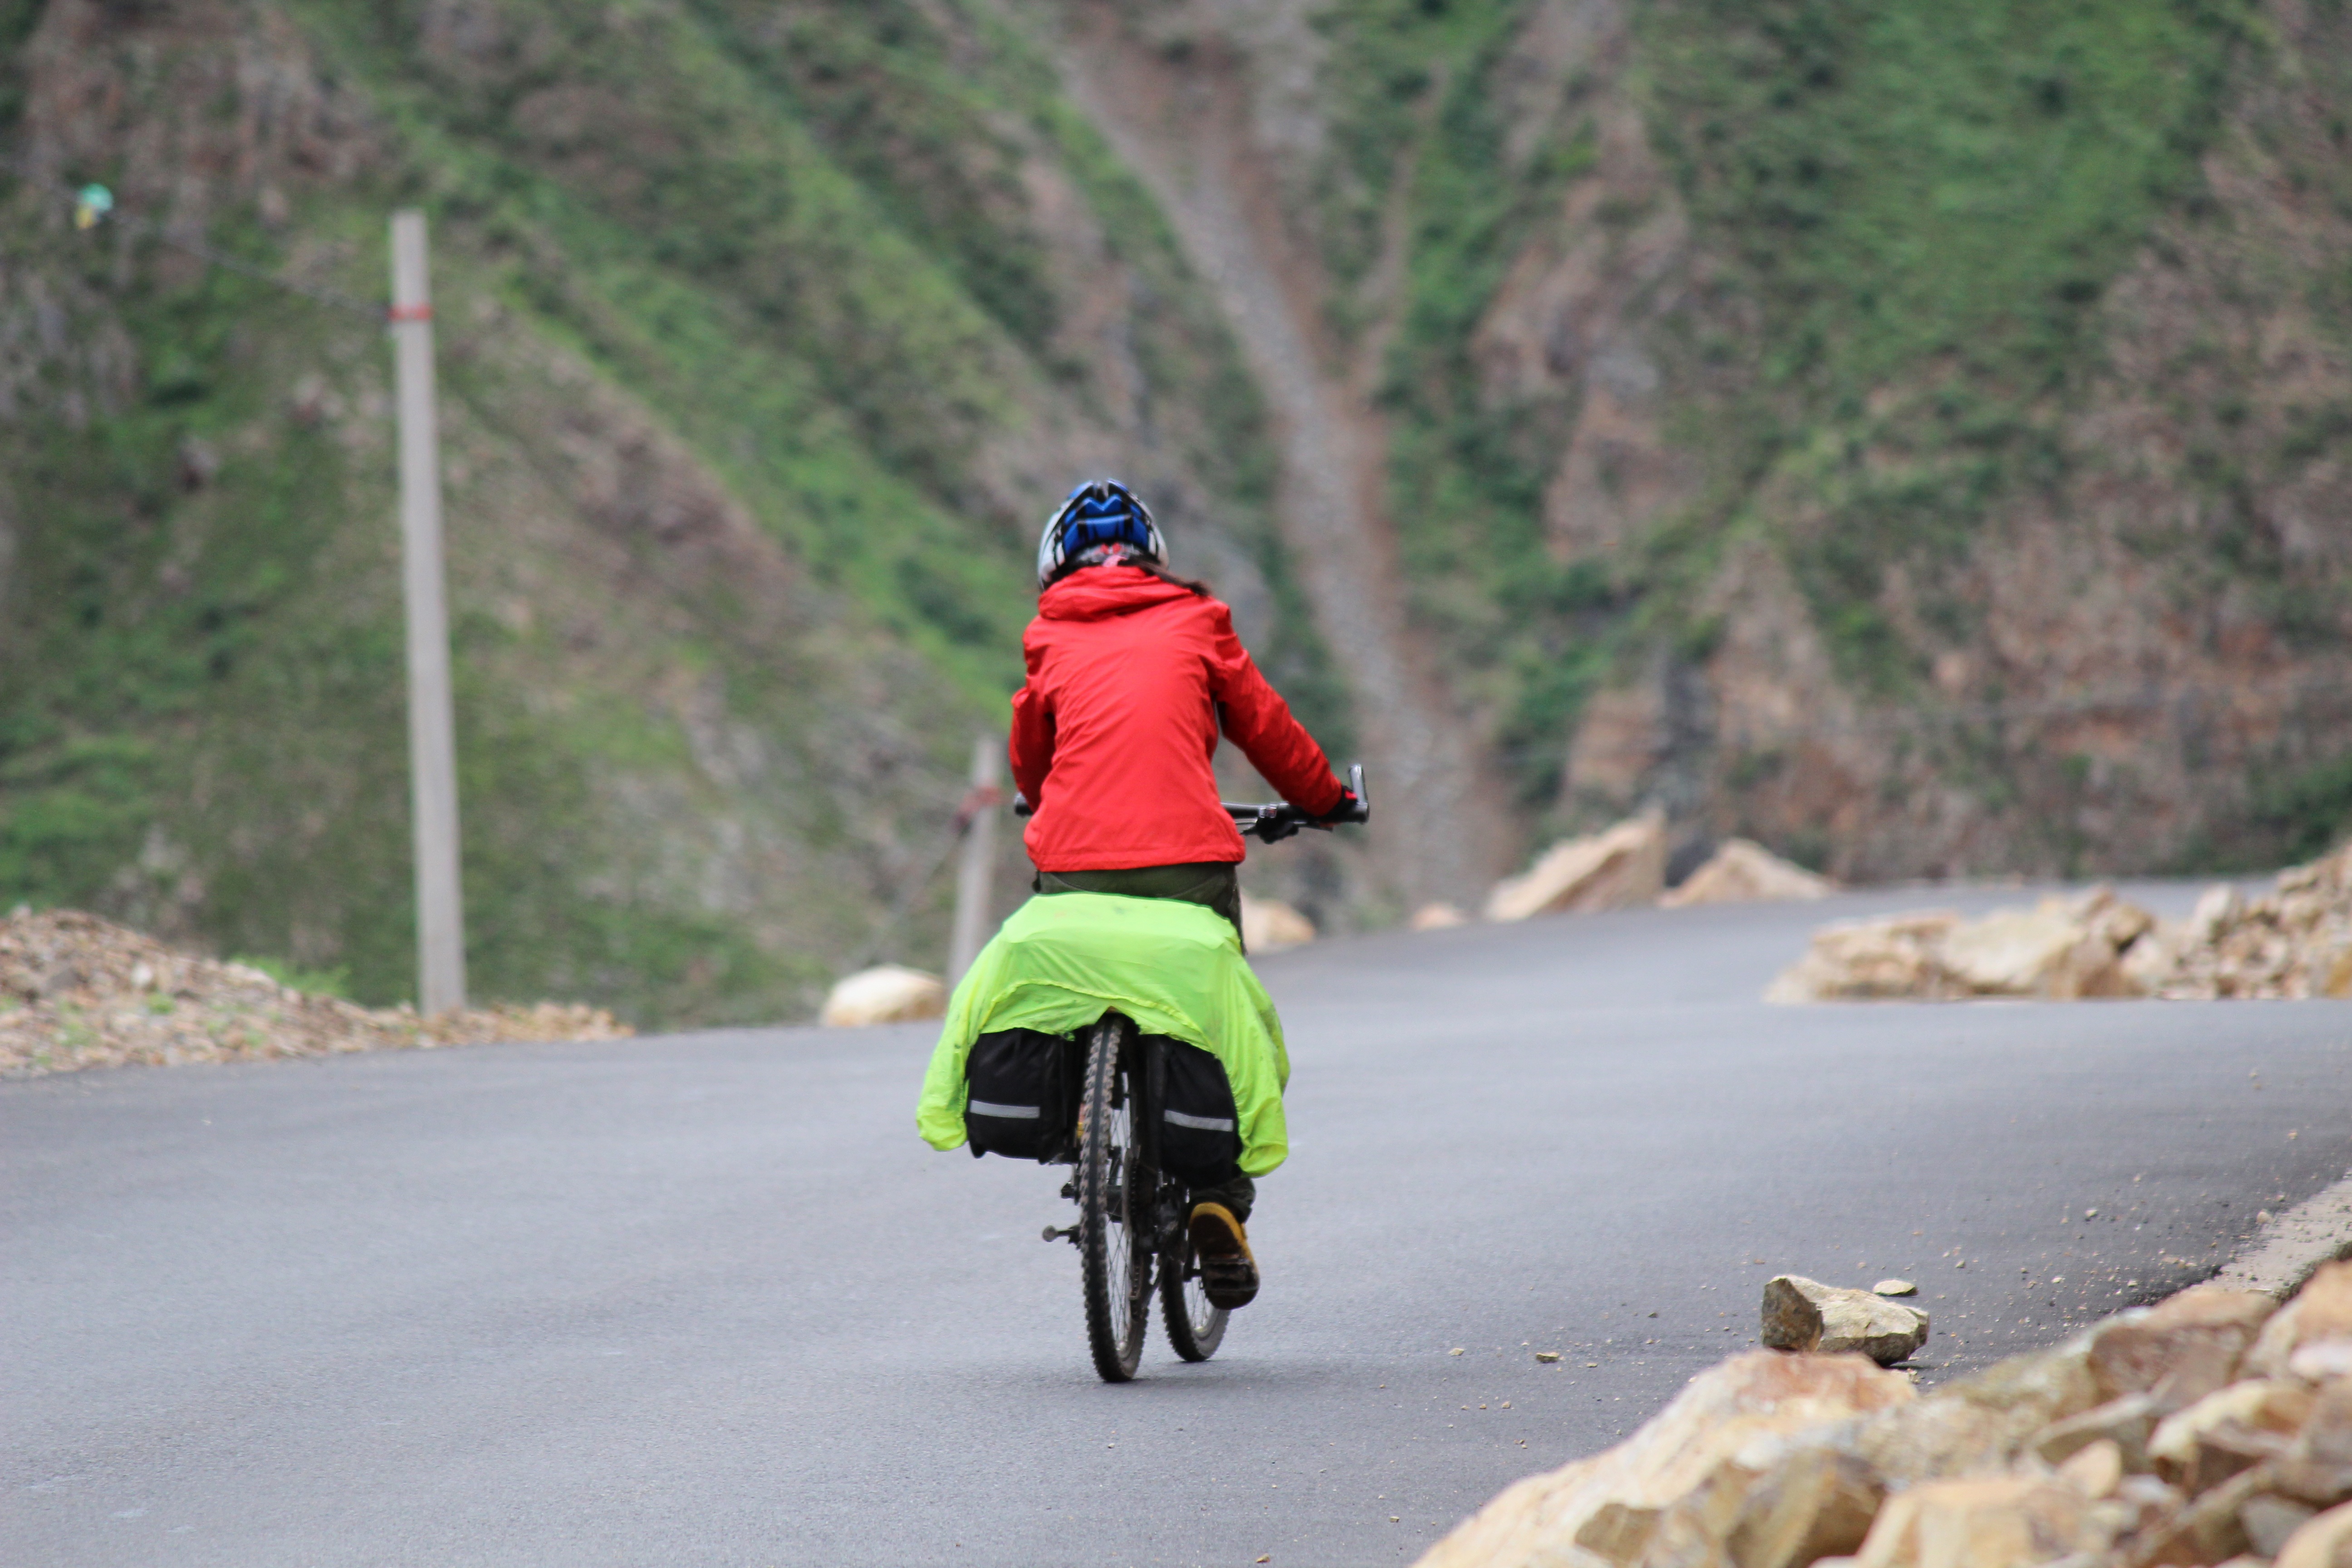
bicycle, bike, travel, vehicle, extreme sport, mountain bike, riding, cycling, race, mountaineer, perseverance, the little girl